Baháʼu'lláh

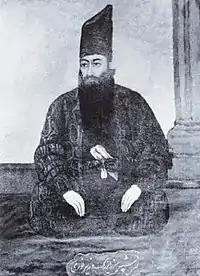
A depiction of Mírzá ʻAbbás Núrí, the father of Baháʼu'lláh

Baháʼu'lláh was born in Tehran, Iran, on 12 November 1817. Baháʼí authors trace his ancestry to Abraham through both his wives Keturah and Sarah, to the Zoroaster, to David's father Jesse, and to Yazdegerd III, the last king of the Sasanian Empire. His mother was Khadíjih Khánum, his father Mírzá ʻAbbás Núrí, known as Mírzá Buzurg, served as vizier to Imám-Virdi Mírzá, the twelfth son of Fath-Ali Shah Qajar.